Mangi-Tungi

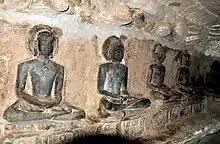
Mangi-tungi cave

(i) Mahavir Digambar Jain Cave Temple : Main temple on Mangi hill is dedicated to Lord Mahavir. Moolnayak is 3.3 feet idol of Mahavira in padmasan posture. There are four other idols on the left side. Four idols of tirthankaras are carved on the wall.